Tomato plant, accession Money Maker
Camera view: horizontal (90 deg, fisheye); turntable rotation: 90 degrees
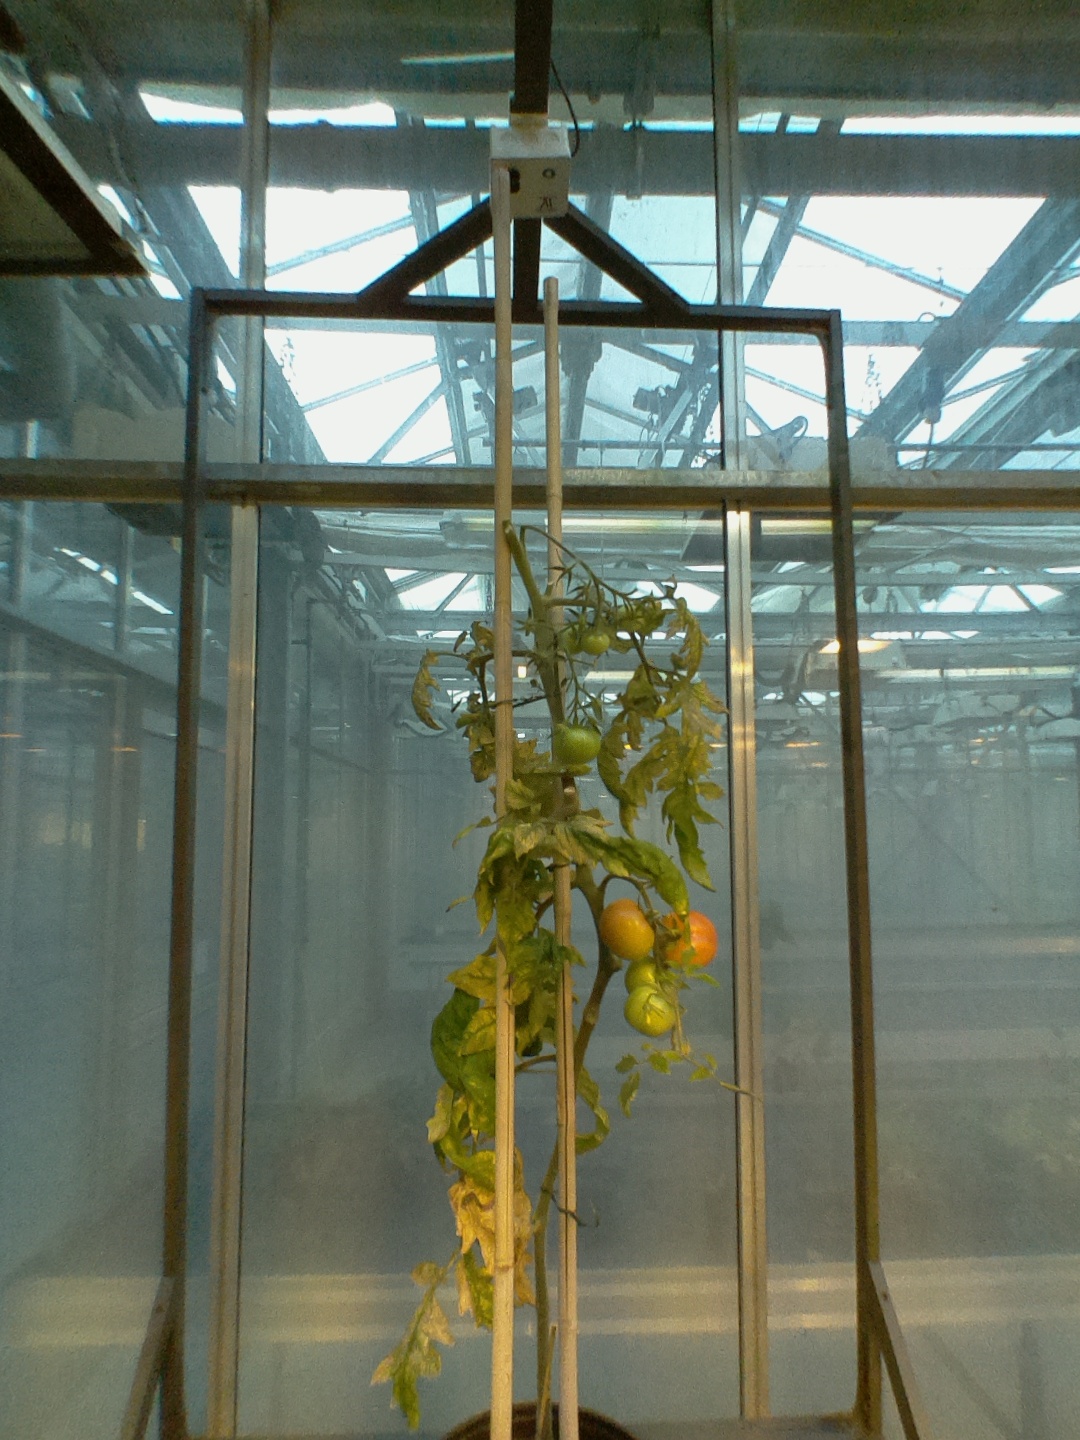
BBCH growth stage 82: 20%-30% of fruits show typical fully ripe color